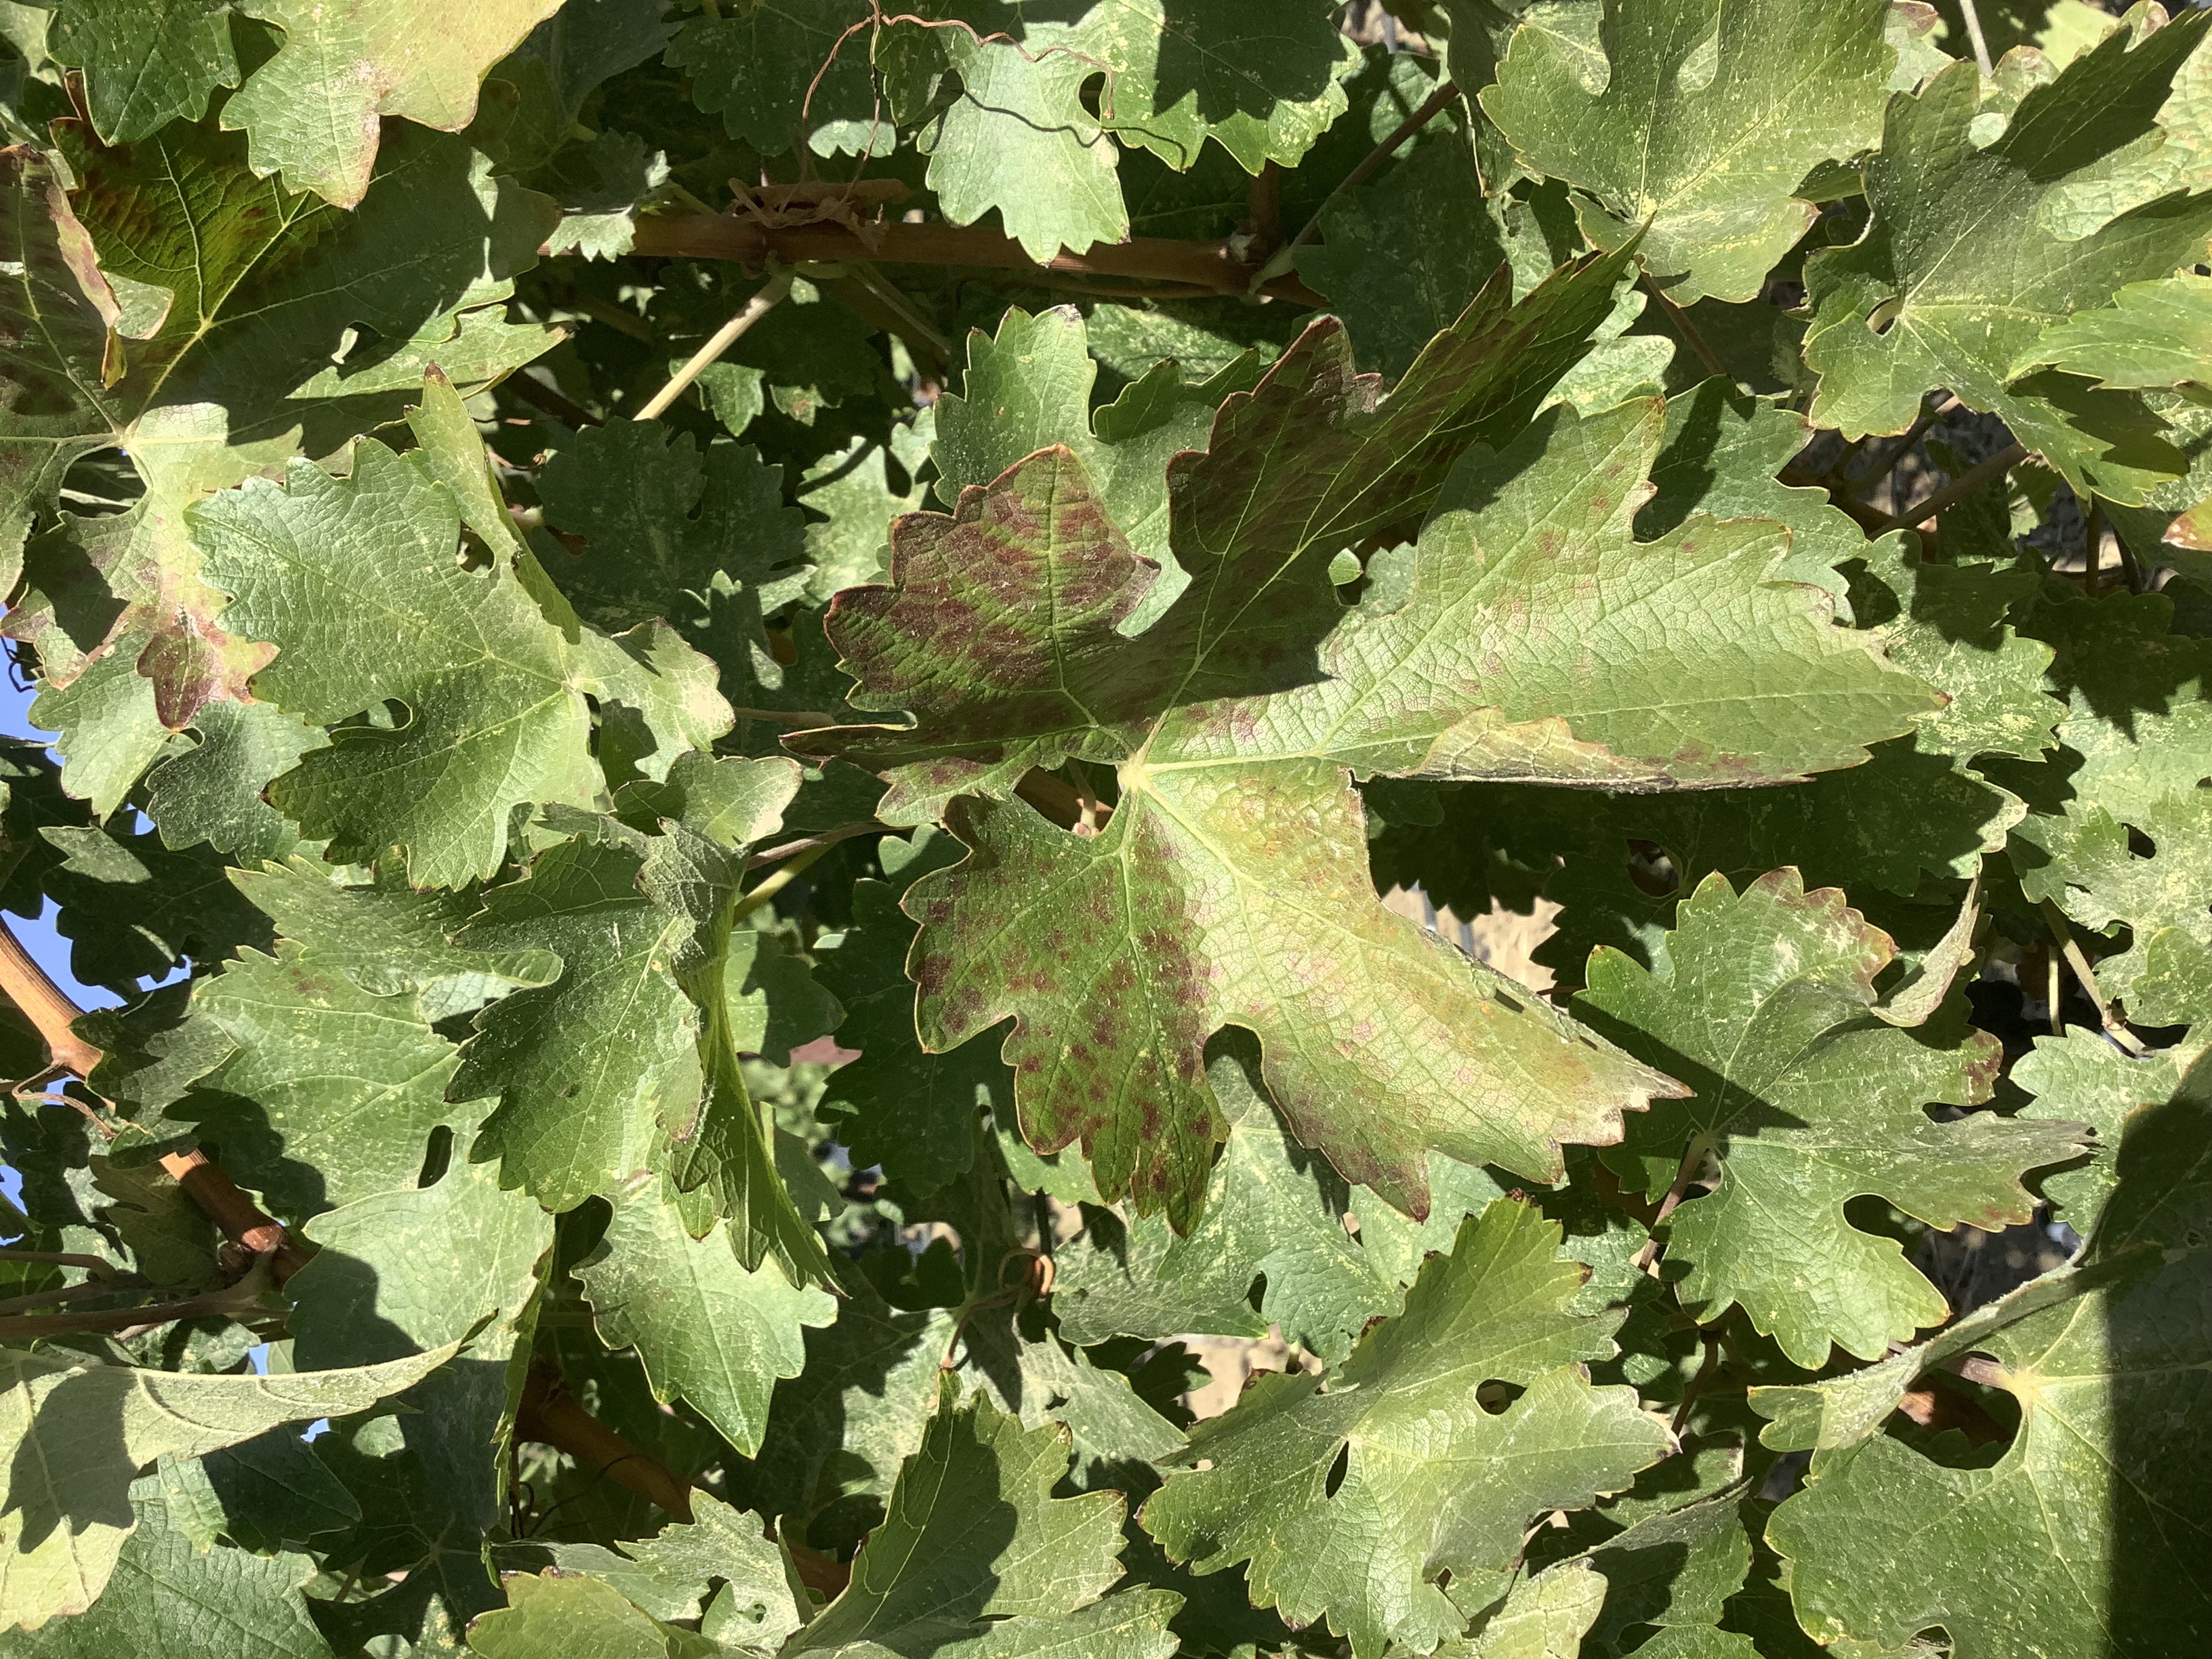
Label: Leafroll 3